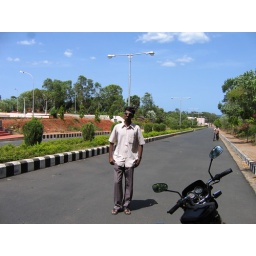
Manoj (HP) is standing in the college road (2005)